Rob Evans (reporter)

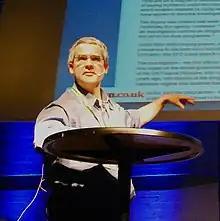
Rob Evans

Rob Evans is an investigative reporter. He was instrumental in the exposé of BAE Systems' corrupt payments. He also worked on the promotion of freedom of information primarily via the book he co-authored with colleague Paul Lewis, "." The two authors exposed 40 years of espionage through the book. Evans also wrote "Gassed: British Chemical Warfare Experiments on Humans at Porton Down." Awards received include for "Undercover", and for his exposition of the Al-Yamamah arms deal. He started work at "The Guardian" in 1999.